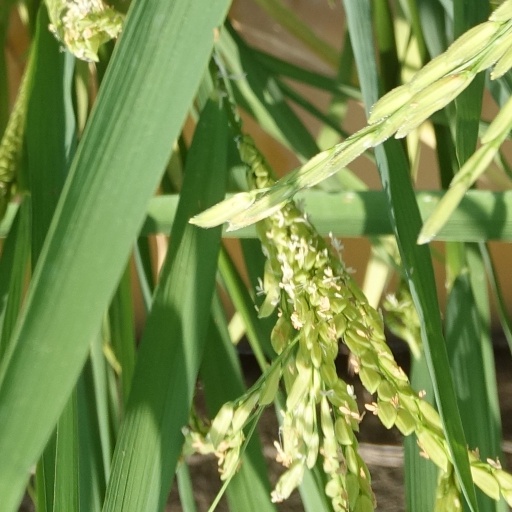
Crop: rice